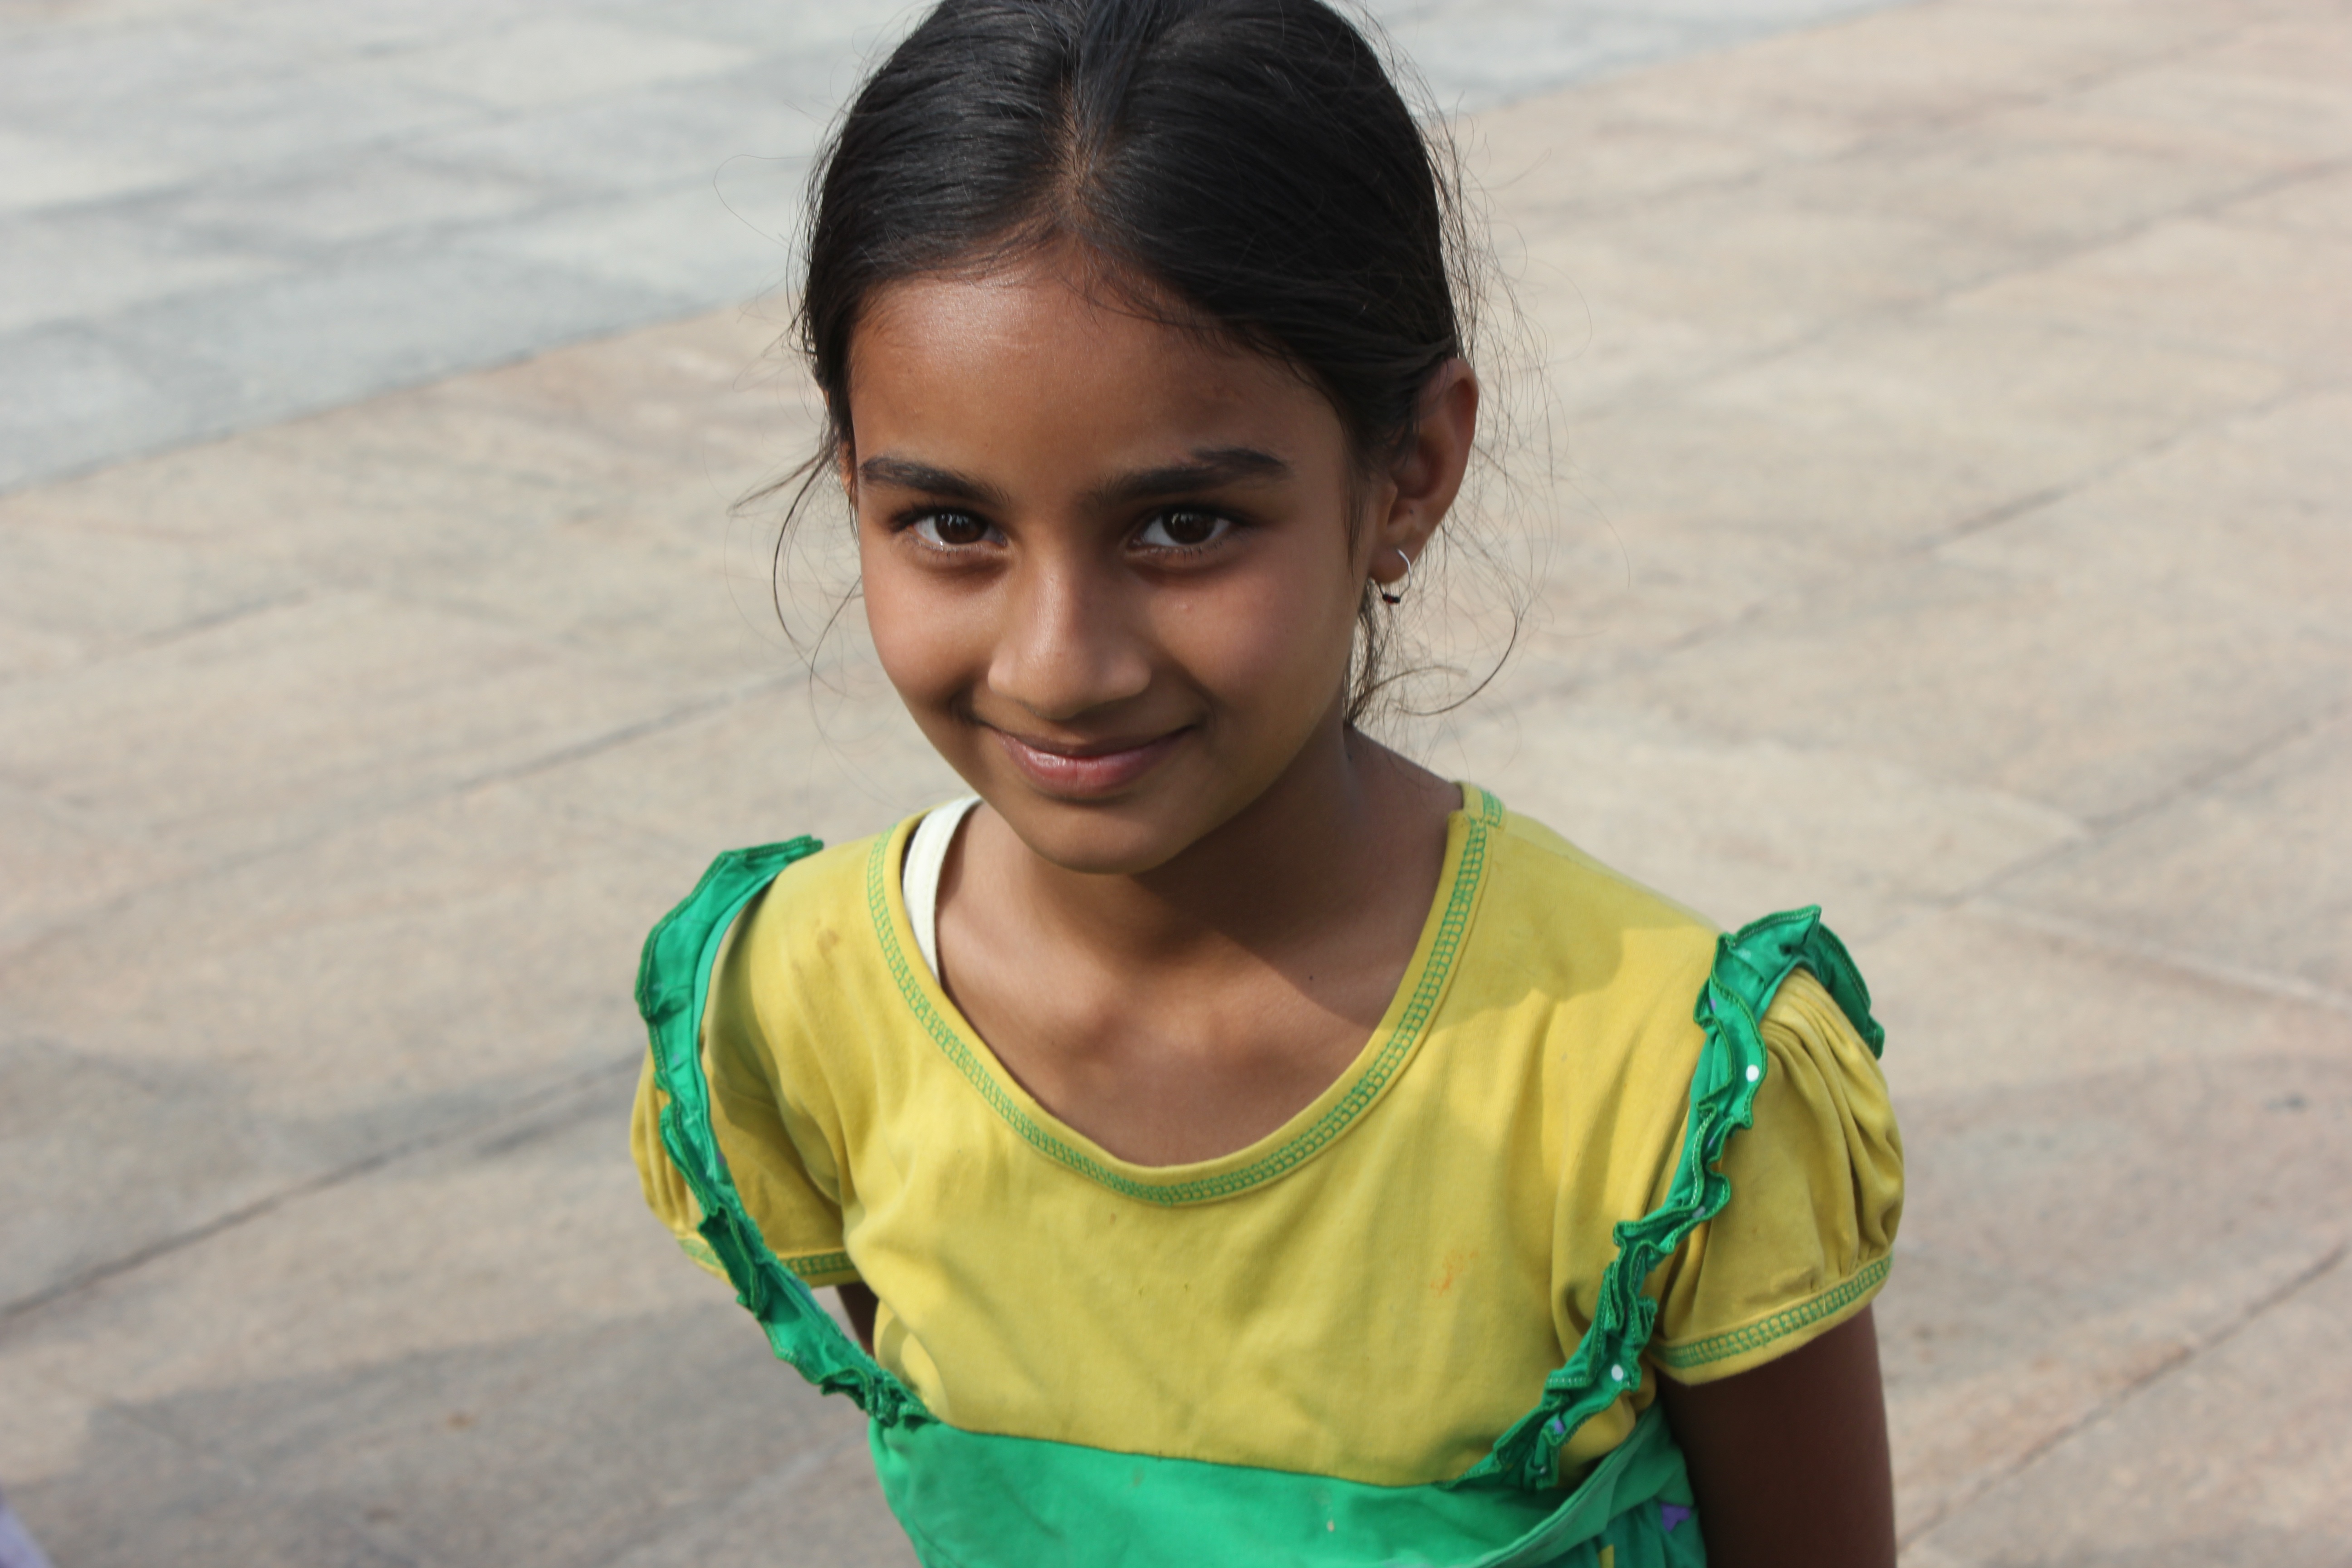
person, people, girl, trunk, portrait, model, child, hairstyle, smile, teenager, human body, beauty, beautiful, indian, authentic, cinderella, shy, abdomen, photo shoot, modest, indian girl